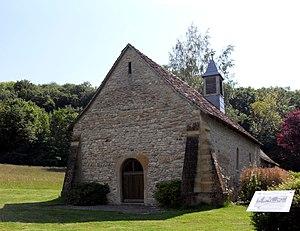
La chapelle Saint-Brice à Hausgauen
La chapelle d'Hausgauen est un monument historique situé à Hausgauen, dans le département français du Haut-Rhin.